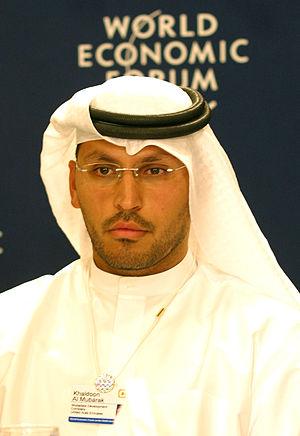
Le City Football Group est une société faîtière créée afin d'administrer les relations entre différents clubs liés à Manchester City. Cette société est elle-même gérée par une holding du nom de Abu Dhabi United Group, par un consortium d'entreprises publiques de la République populaire de Chine, China Media Capital et CITIC Group, qui détient 12 % des parts, et par la multinationale américaine Silver Lake Partners
Le Manchester City Football Club est un club de football anglais basé à Manchester et fondé en 1880 sous le nom de St. Mark's. Le club devint le Ardwick Association Football Club en 1887 avant de prendre son nom actuel en 1894. Surnommée City, The Citizens, ou encore, The Sky Blues, l'équipe professionnelle évolue depuis 2003 à l'Etihad Stadium. Le derby mancunien l’oppose à l’autre grand club de la ville, Manchester United. Depuis le 1ᵉʳ juillet 2016, le club est entraîné par Pep Guardiola.
Khaldoon Khalifa Al Mubarak est un homme d'affaires émirati.